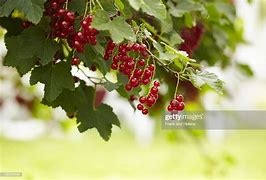
Label: redcurrant